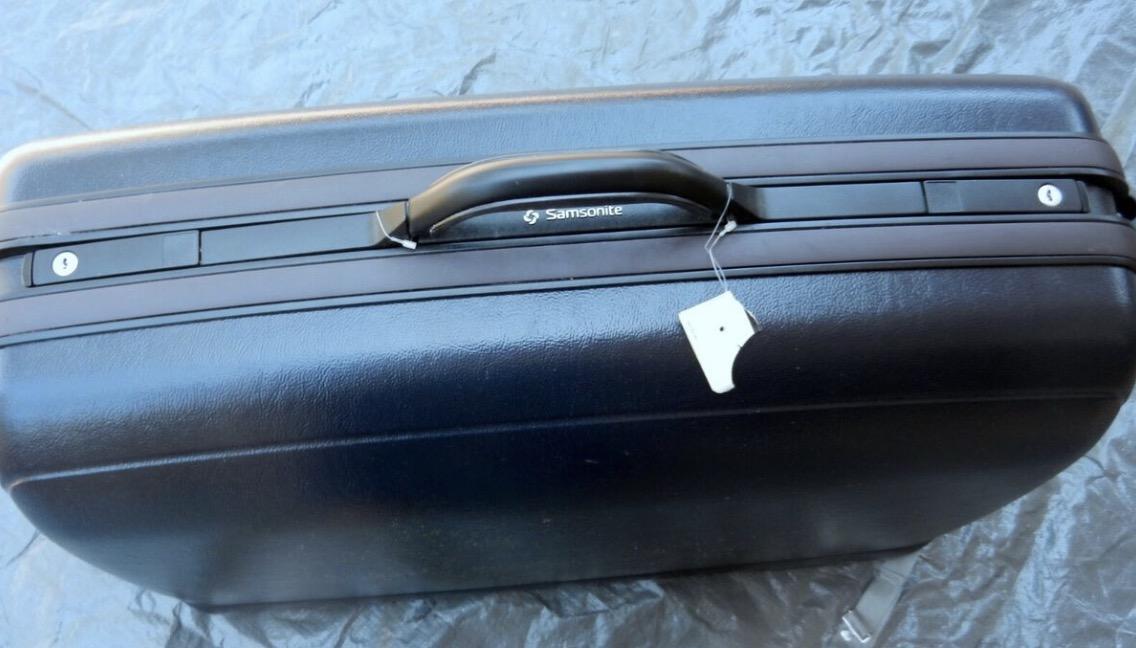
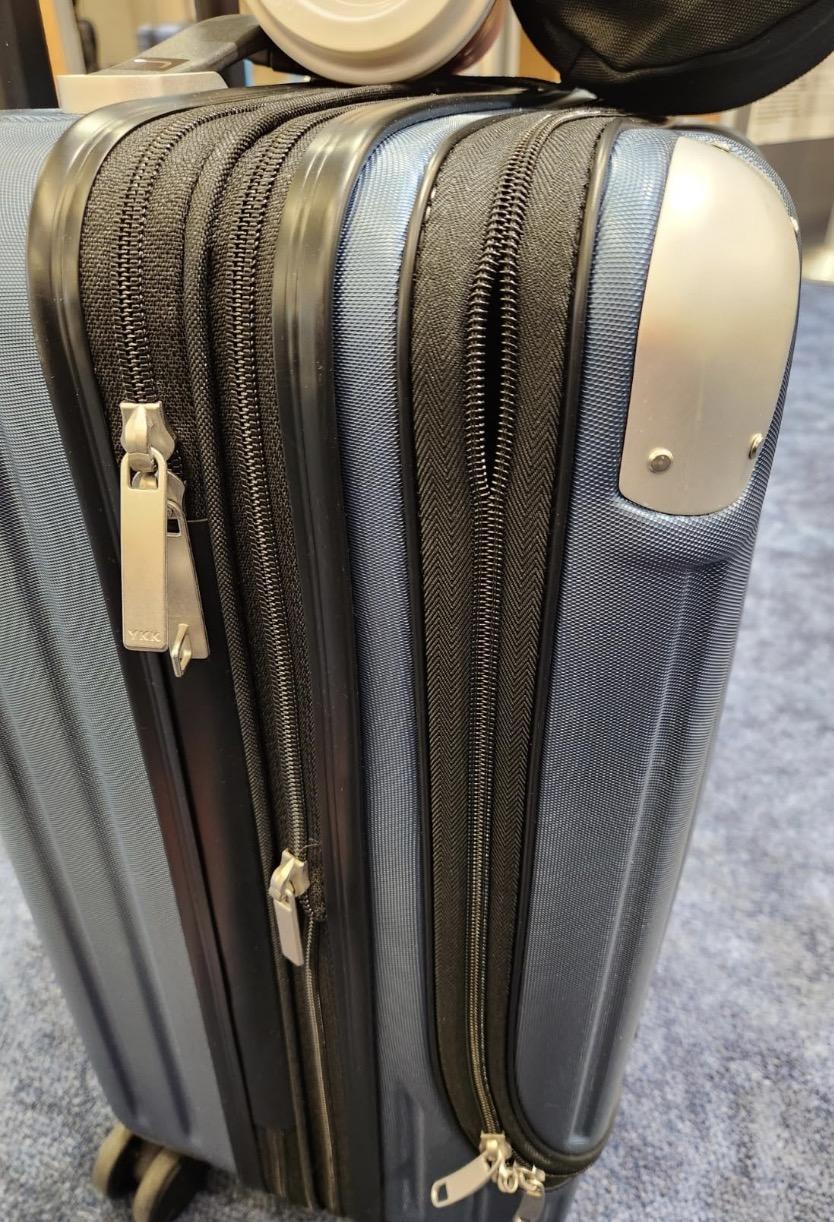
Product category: items_tea
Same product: no